Operation Paperclip

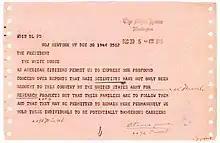
First page of a transcription of a protest telegram about Operation Paperclip sent to Harry S. Truman by the Council Against Intolerance In America, endorsed by several signatories, including Albert Einstein, on December 30, 1946

The Marshall Space Flight Center was one of three institutions at NASA involved in the Apollo program. The center was equipped to become a part of Apollo because it had the facilities to study rocketry: Aero-Astrodynamics, Astrionics, Space Sciences, Propulsion and Vehicle Engineering, Computation, Manufacturing, Test, and Quality. Each of these laboratories handled a different aspect of creating and testing rockets that suited the shift from military weapons to space travel. The weaponry from WWII, including rocket and missile in the United States, set the precedent for the kinds of technology used to create the Saturn rocket line. The Marshall engineers' experience in rocket development led to what Dieter Grau, head of the Quality lab, described as a "rigid inspection program" focused on craftsmanship. This meant to create prototypes that had a higher success rate instead of lesser prototypes that required more tests.